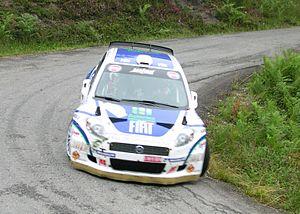
Peu après le lancement de la Fiat Grande Punto en 2005, Fiat lance deux modèles sportifs, l'Abarth Grande Punto pour le grand public et la Fiat Grande Punto S2000 pour les compétitions de rallyes automobiles réservées aux voitures Super 2000, l'Intercontinental Rally Challenge-IRC et le Championnat du monde des rallyes - 2-S-WRC depuis 2013.